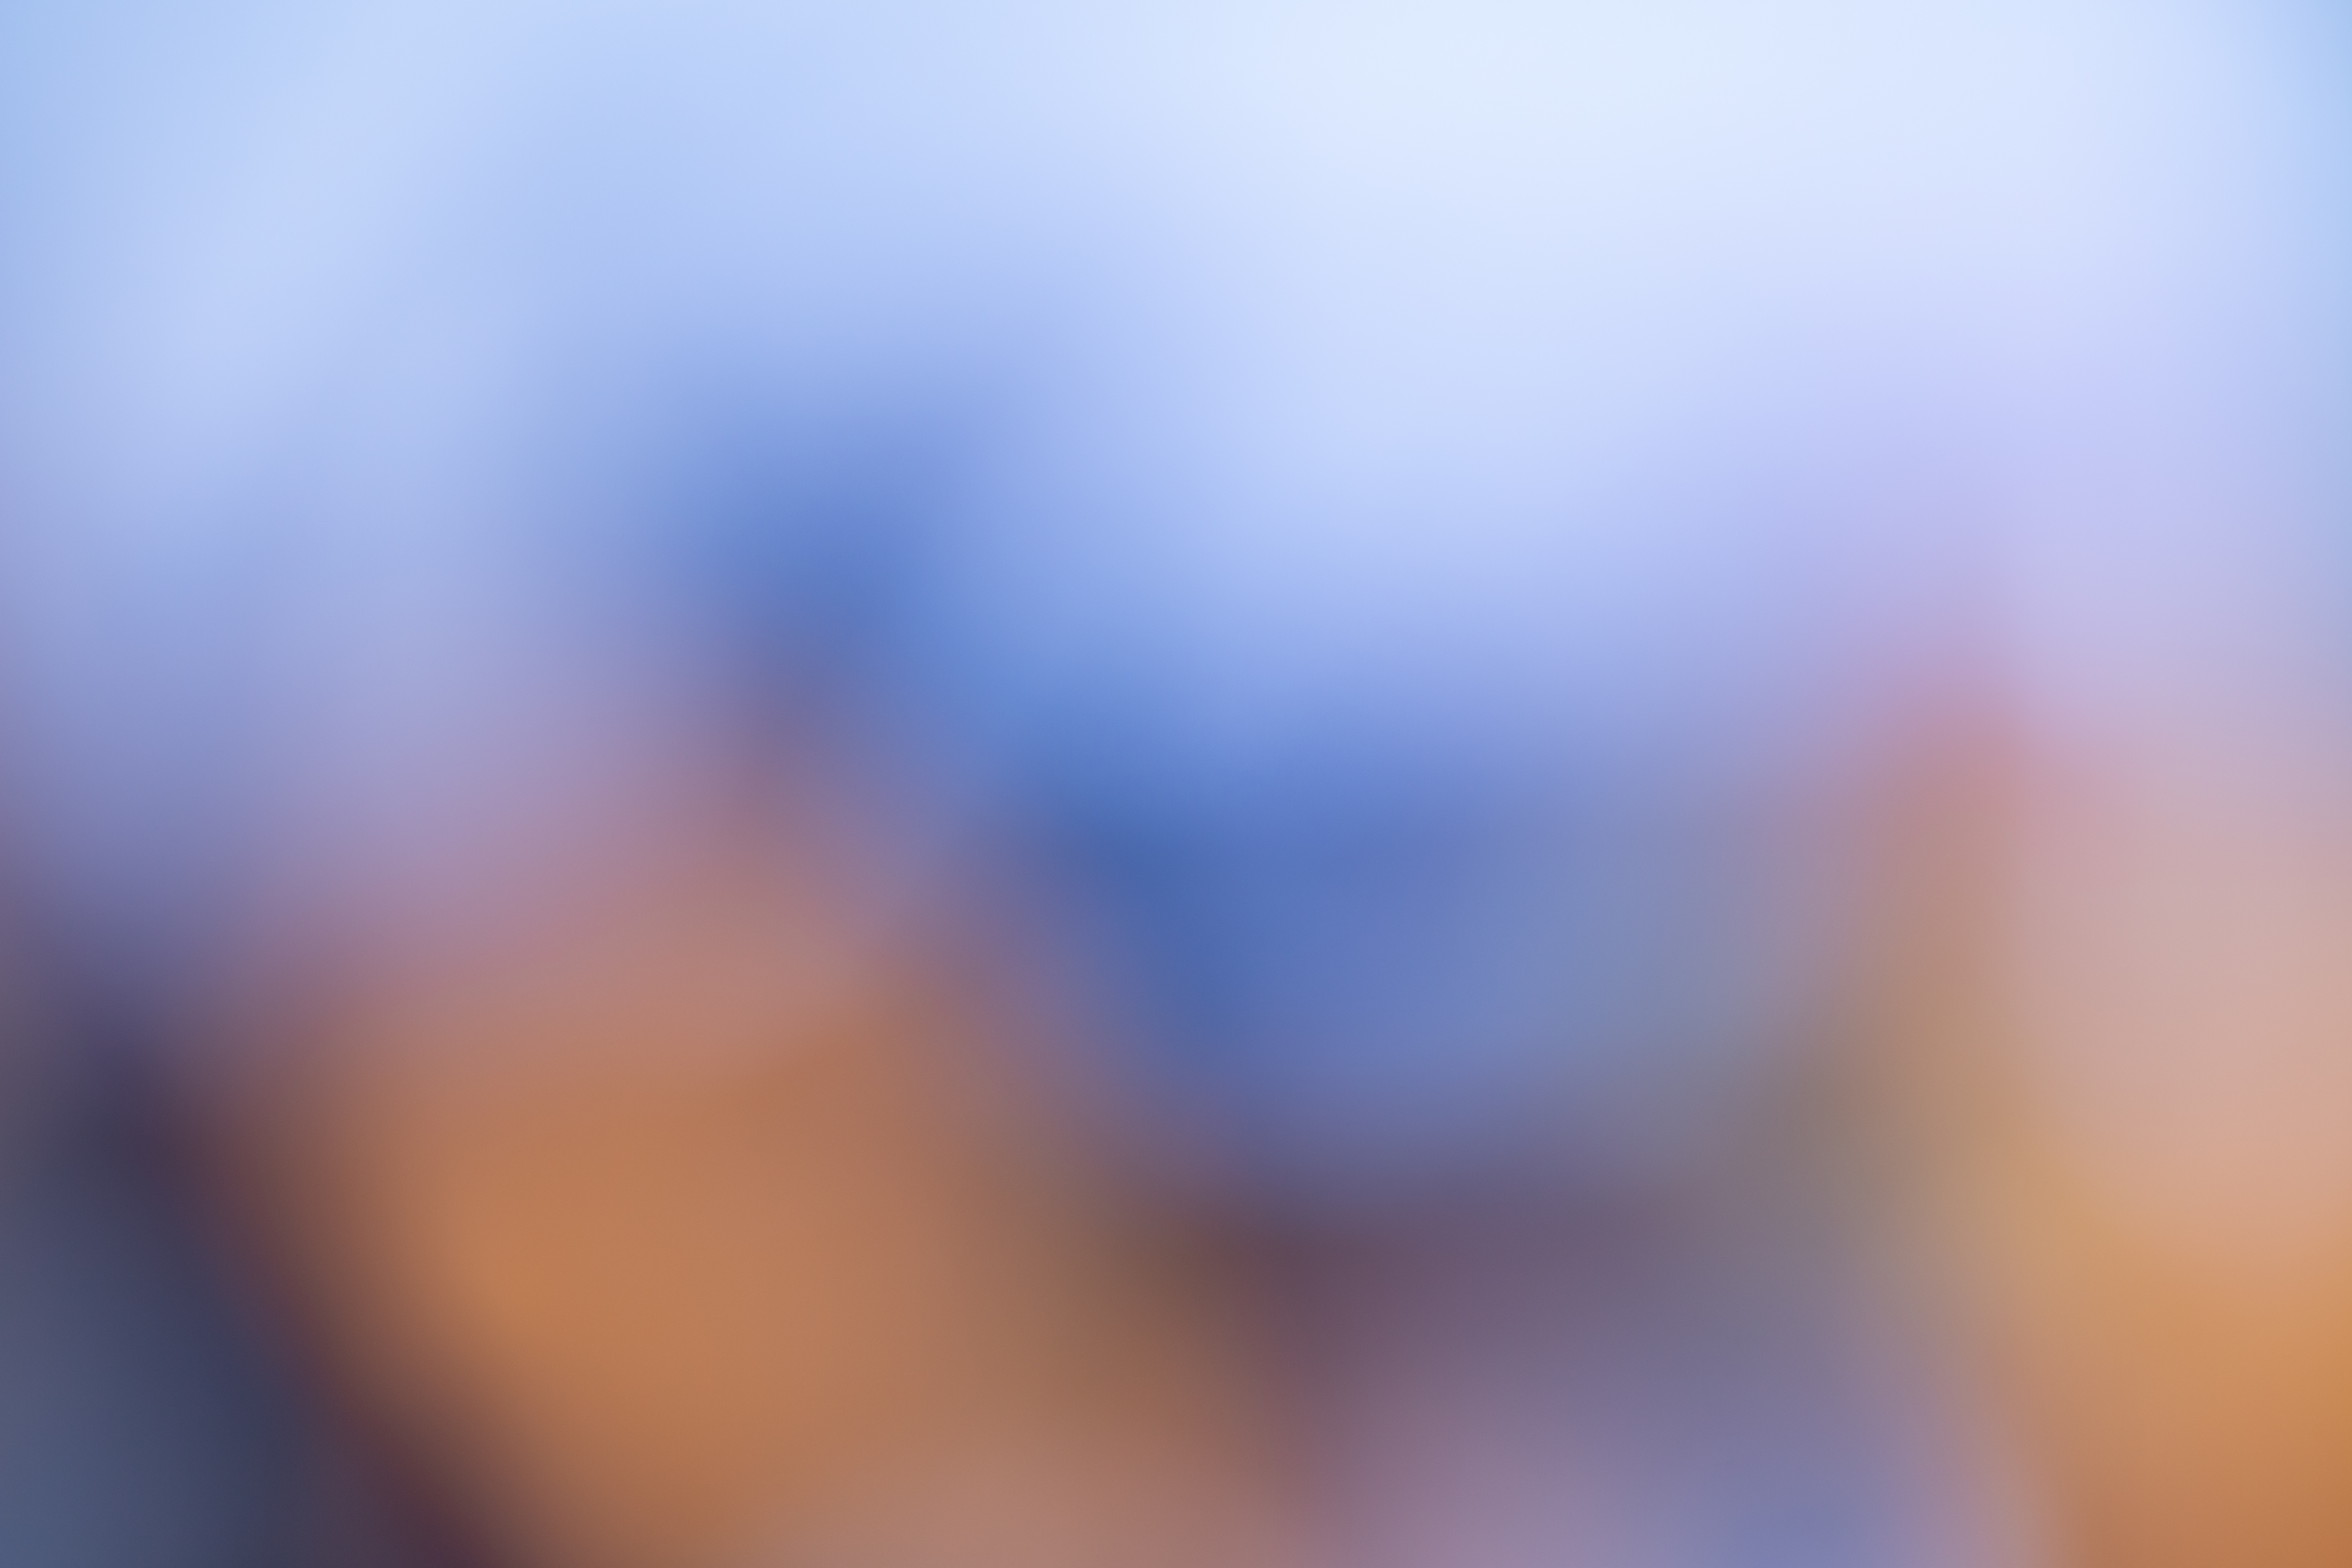
Tints and shades, electric blue, plant, macro photography, magenta, pattern